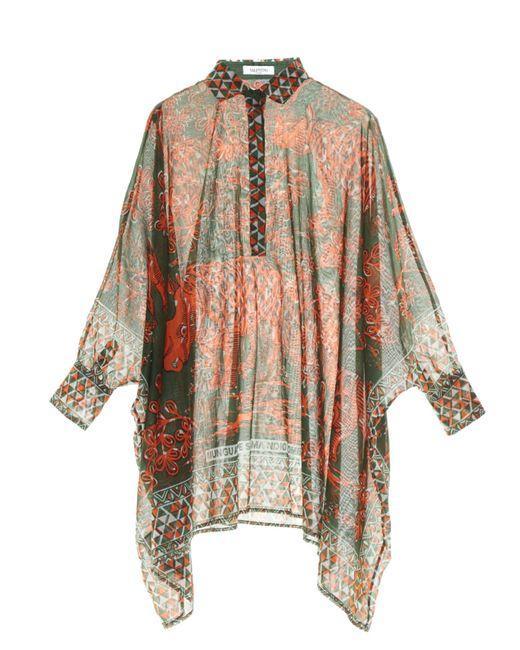
Lockeres, mittellanges Chiffonhemd mit farbenfrohen, komplexen Designs, Sommerkleidung